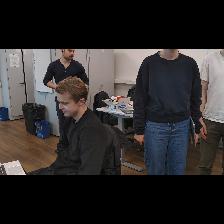
Label: Human